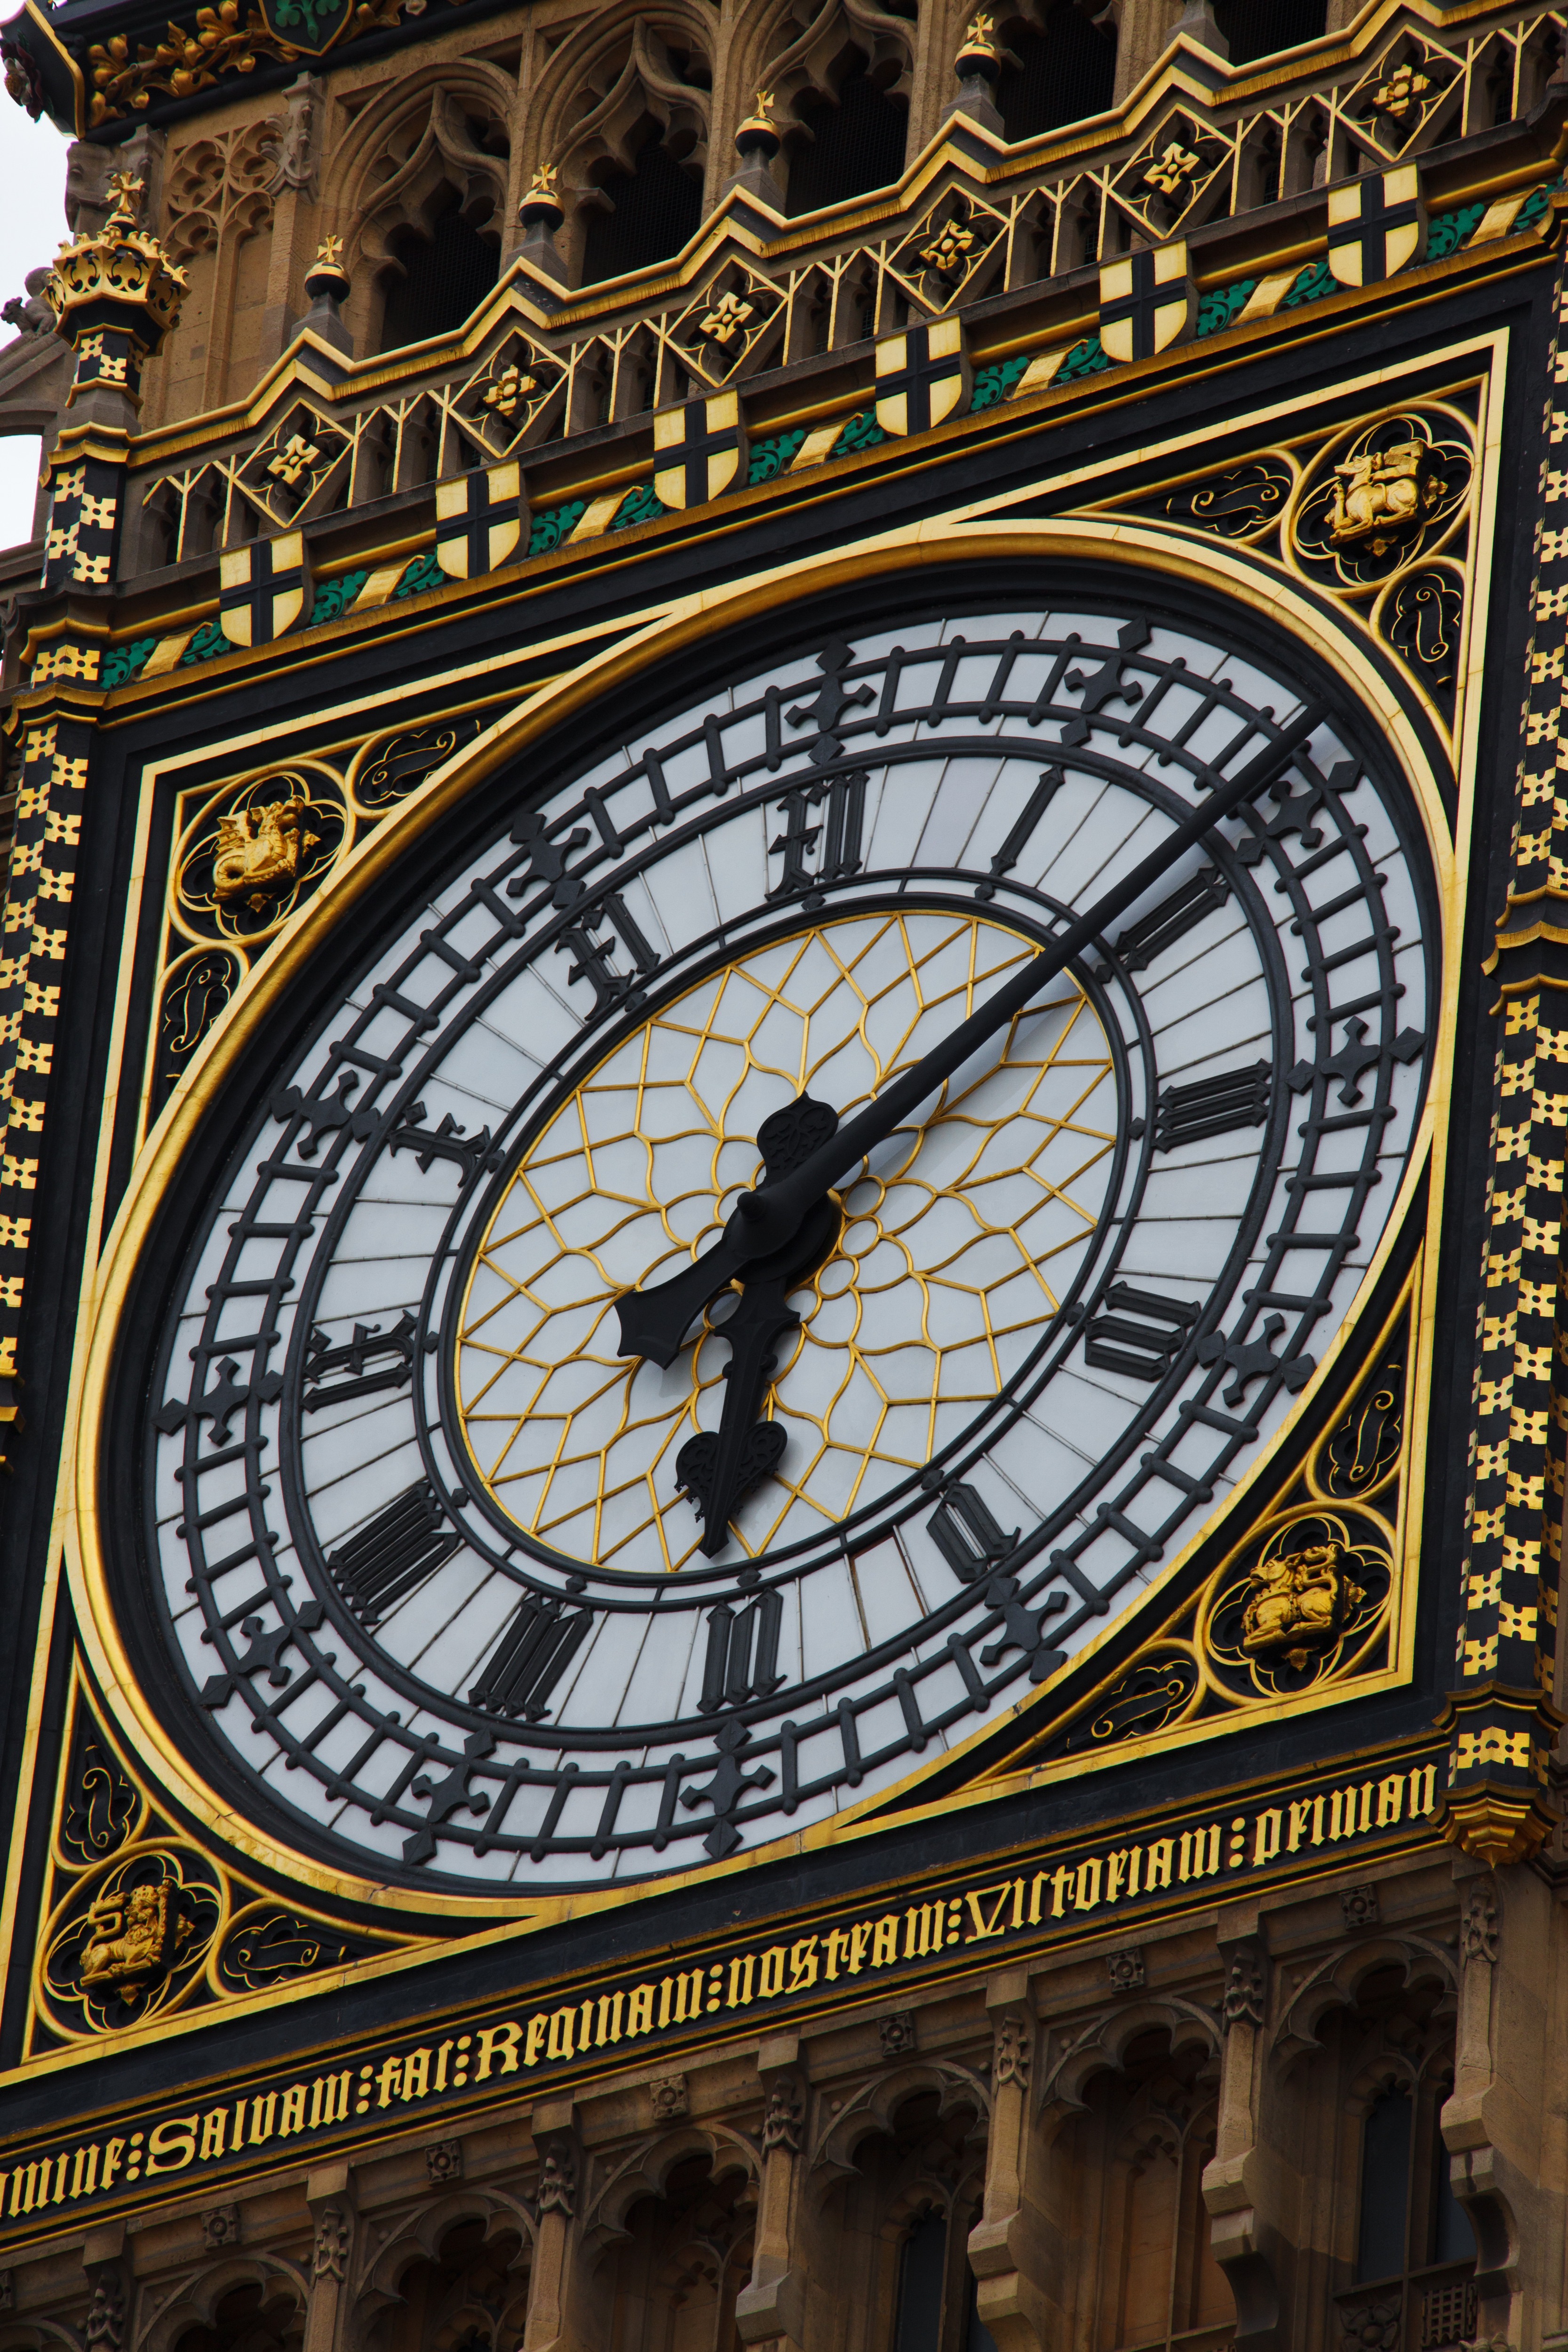
architecture, window, clock, time, building, monument, tower, landmark, facade, cathedral, attraction, historic, england, london, hands, chronology, symmetry, big, westminster, ben, basilica, dome, ancient history